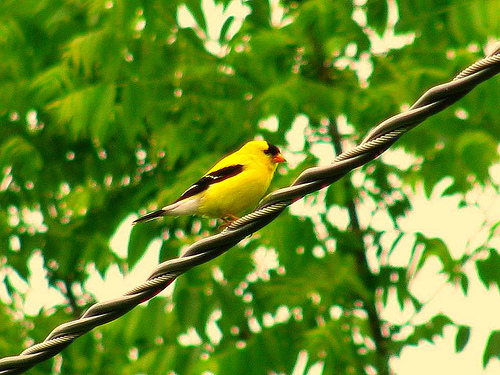
the bird has small beak when compared to its body with black crown and yellow throat, breast and belly.
a small yellow board with black wings, white wingbar, black patch, and red bill with a black tip.
a small yellow bird with black wings, a black crown and an orange beak.
this is a yellow bird with a black wing and an orange beak.
this bright yellow bird features areas of brown around its wings and head and stout red beak.
this bird has wings that are yellow and has an orange billa small yellow bird with brown coverts and white wingbars, the bill is orange and small.
this bird is yellow, has black wings, a black crown, and a small orange bill.
a yellow bird with black wings, red feet, black crown and red bill.
this bird has wings that are black and has a yellow body
Species: American Goldfinch